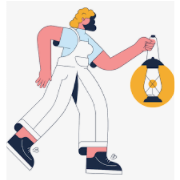
Portrait style: Cartoon Portrait